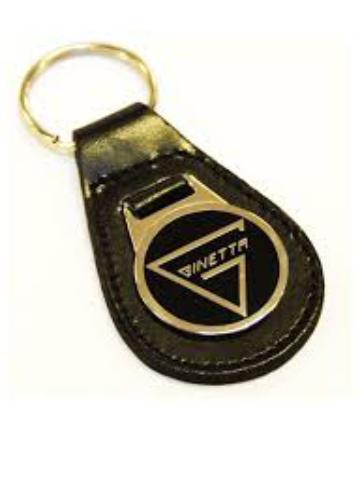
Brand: ginetta
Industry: Transportation